Paris Commune

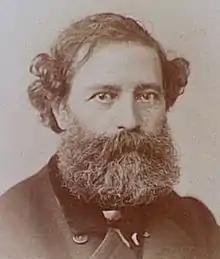
The popular journalist Félix Pyat became one of the most influential members of the Commune and its Committee for Public Safety. He went into exile during the Bloody Week, was later amnestied and elected to the National Assembly.

Despite the appeals, only fifteen to twenty thousand persons, including many women and children, responded. The forces of the Commune were outnumbered five-to-one by the army of Marshal MacMahon.